Deutscher Pressevertrieb

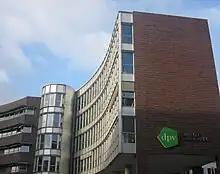
Headquarter of DPV in Hamburg

of media products with its head office in Hamburg and further branches in Stuttgart,